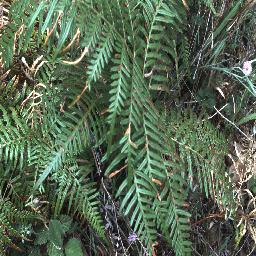
Label: negative